Gruppi Sportivi Fiamme Gialle

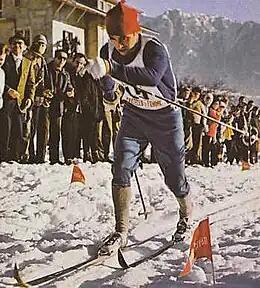
Franco Nones, the first historical gold medal of Fiamme Gialle in cross-country skiing at Grenoble 1968.

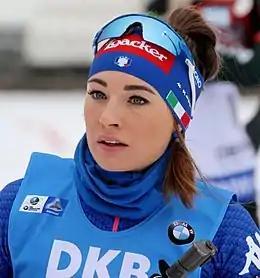
Dorothea Wierer, two medals in biathlon at Pyeongchang 2018.

In total, the athletes of the Fiamme Gialle won 22 (7 gold, 6 silver, and 9 bronze), at the Winter Olympics.